History of Gujarat

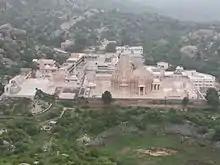
Taranga Jain Temple constructed by Kumarapala (1143 – 1172 CE)

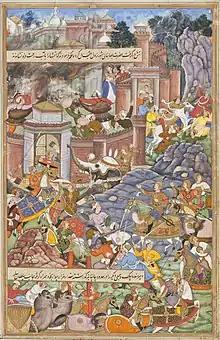
Flight of Sultan Bahadur during Humayun's campaign in Gujarat, 1535. Folio from an "Akbarnama" ("History of Akbar"), c. 1590.

The Chaulukya dynasty ruled Gujarat from c. 960 to 1243. Gujarat was a major center of Indian Ocean trade, and their capital at Anhilwara (Patan) was one of the largest cities in India, with population estimated at 100,000 in the year 1000. In 1026, the famous Somnath temple in Gujarat was destroyed by Mahmud of Ghazni. After 1243, the Chaulukyas lost control of Gujarat to their feudatories, of whom the Vaghela chiefs of Dholka came to dominate Gujarat. In 1292 the Vaghelas became tributaries of the Yadava dynasty of Devagiri in the Deccan. Karna of the Vaghela dynasty was the last Hindu ruler of Gujarat. He was defeated and overthrown by the superior forces of Alauddin Khalji from Delhi in 1297. With his defeat Gujarat not only became part of the Delhi Sultanate but the Rajput hold over Gujarat lost forever.